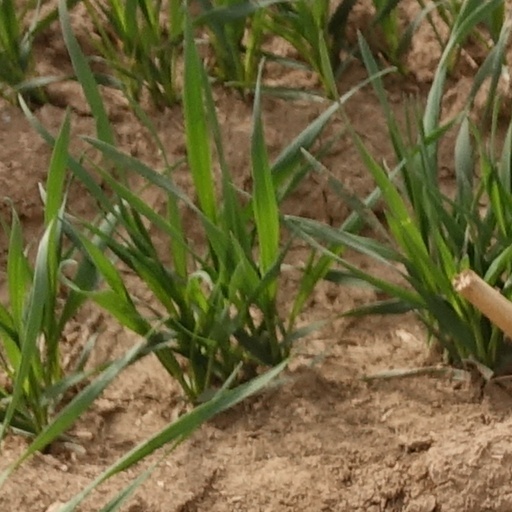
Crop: wheat